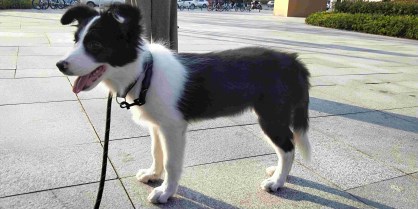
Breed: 2594-n000109-Border_collie